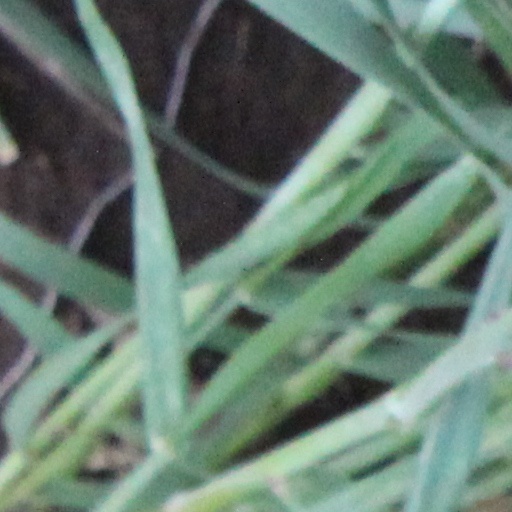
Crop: wheat